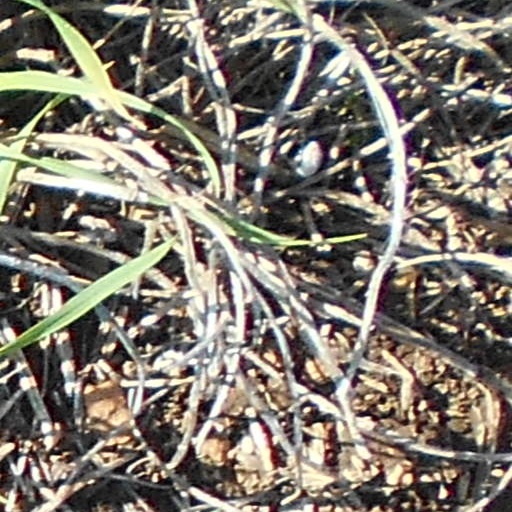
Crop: wheat